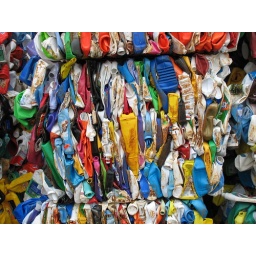
This is just a bunch of plastic containers all smashed together. Found at a small recycling plant in Lewisburg, PA.